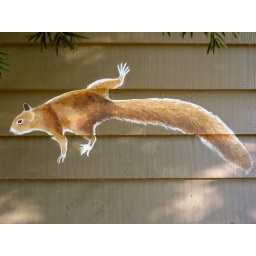
I found this picture painted on the wall of a house in Berkeley. July 2009.